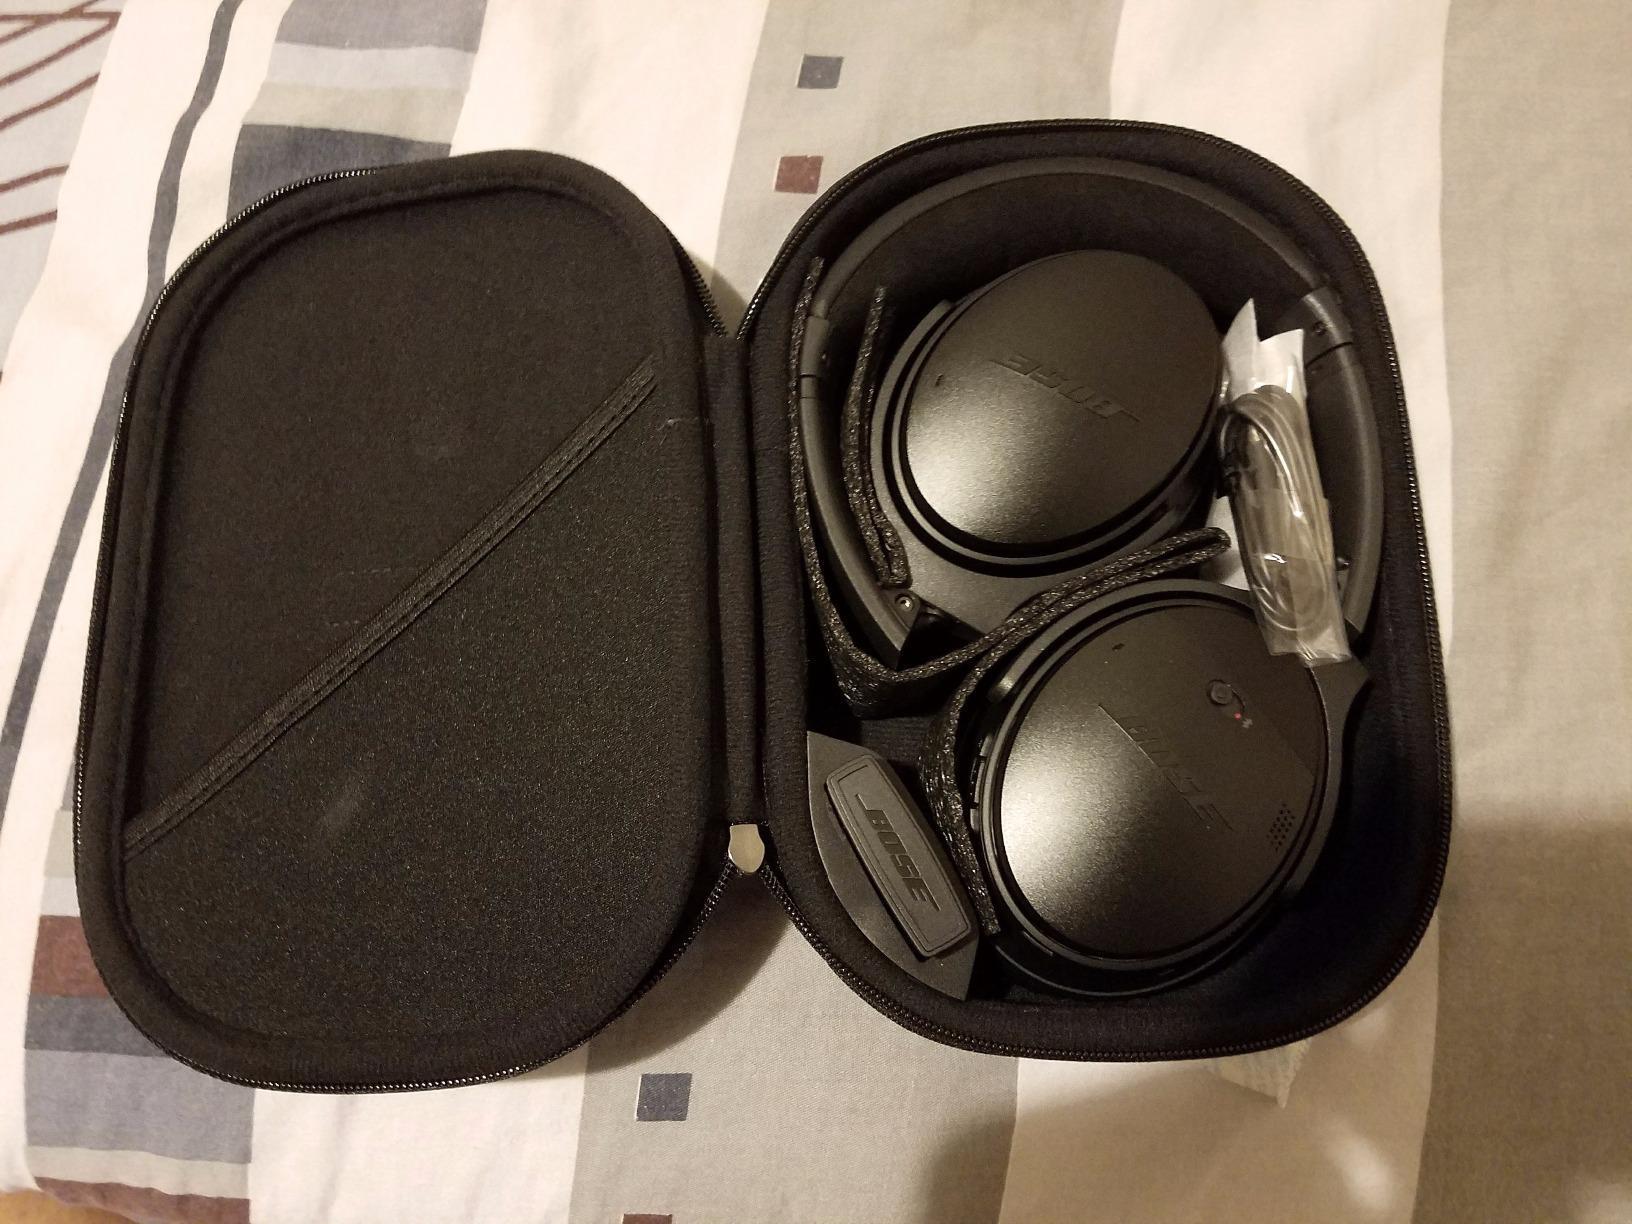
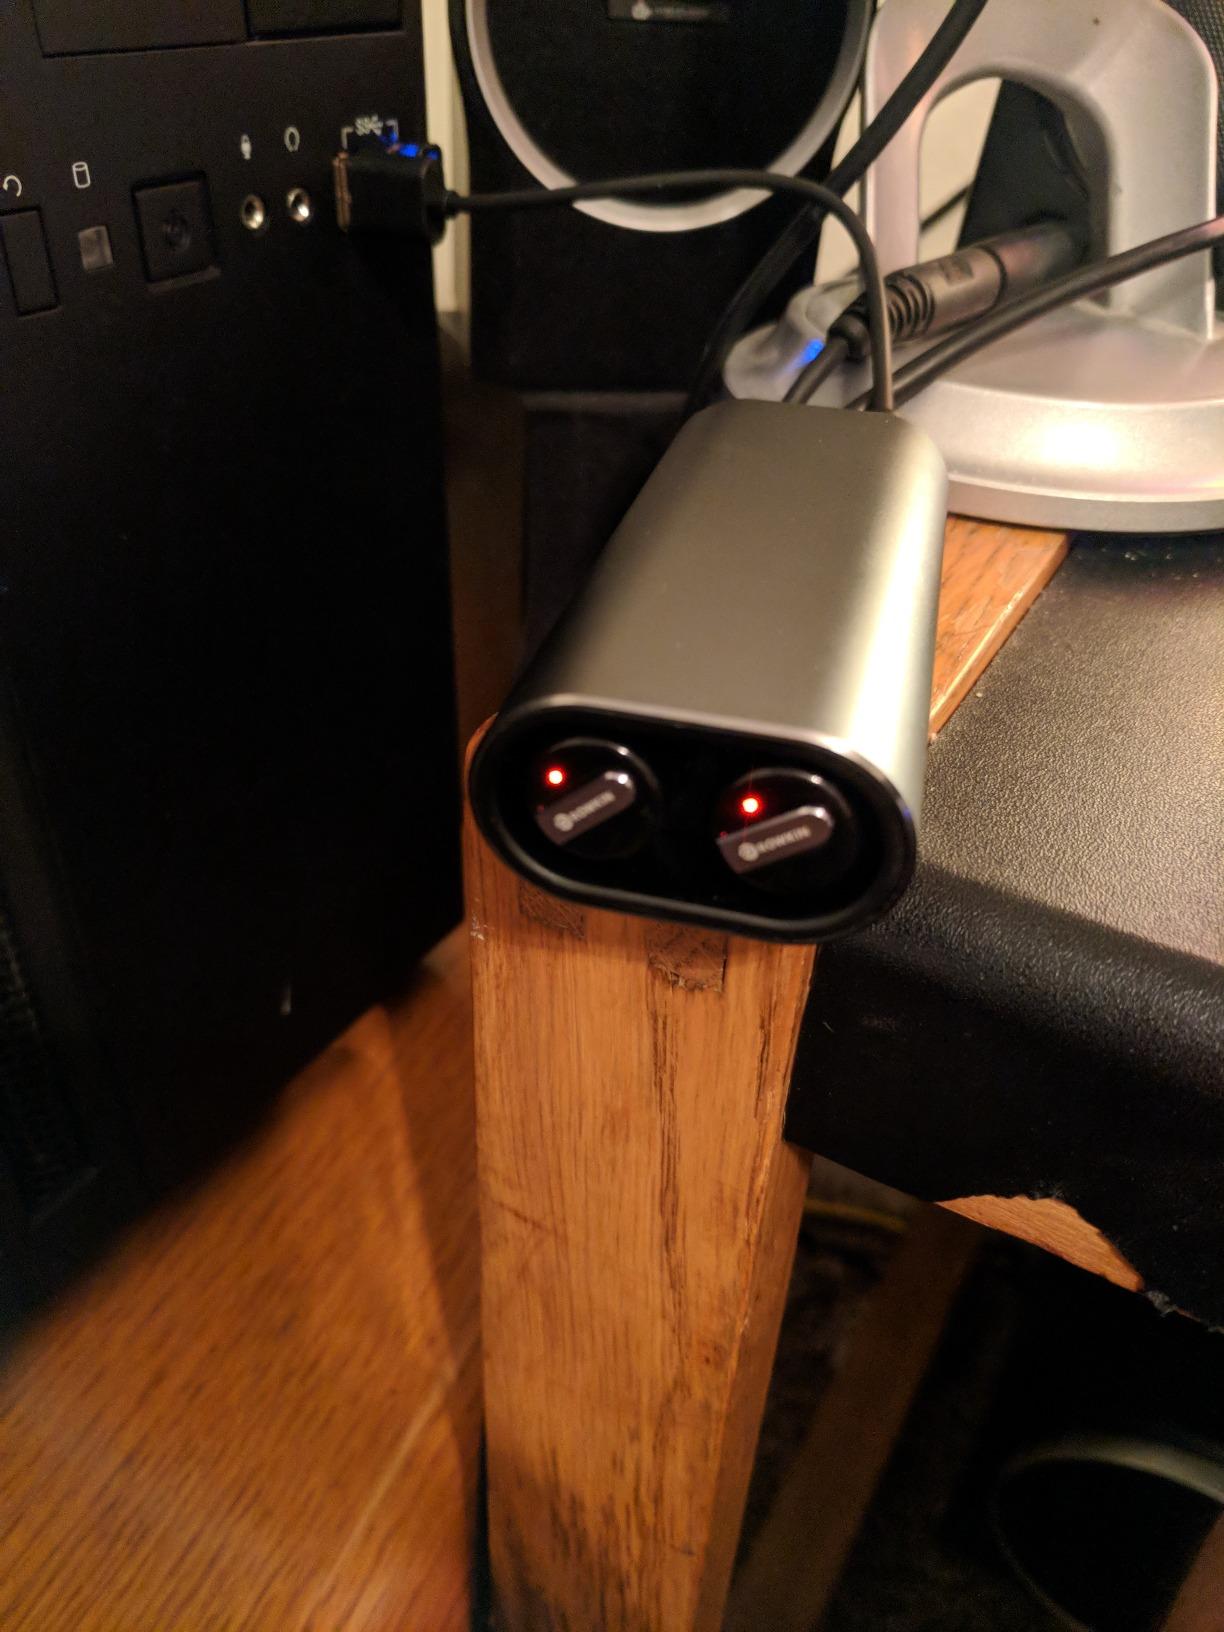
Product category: headphones
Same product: no